Felucca

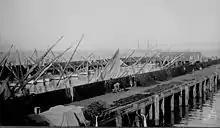
Feluccas at Fisherman's Wharf, San Francisco at the foot of Union Street, circa 1891

A large fleet of lateen-rigged feluccas thronged San Francisco's docks before and after the construction, at the foot of Union Street, of the state-owned Fisherman's Wharf in 1884. Light, small, and maneuverable, the feluccas were the mainstay of the fishing fleet of San Francisco Bay. John C. Muir, Curator of Small Craft, SF Maritime Historical Park, said of them, "These workhorses featured a mast that angled, or raked, forward sharply, and a large triangular sail hanging down from a long, two-piece yard". Among the owners of feluccas in San Francisco Bay was the author Jack London, who recollected his adventure as a young oyster pirate in his works.